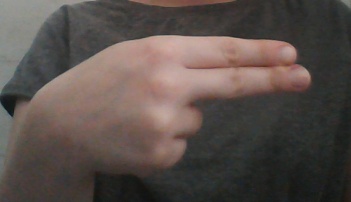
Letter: ain